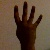
The image shows a hand gesture representing the number 4 in Indian Sign Language.